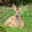
Label: deer